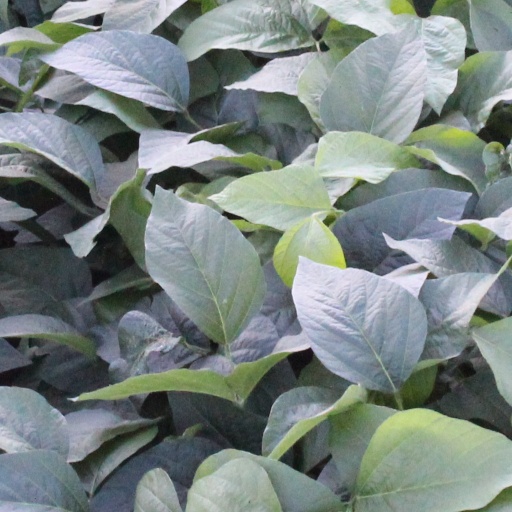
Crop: soybean